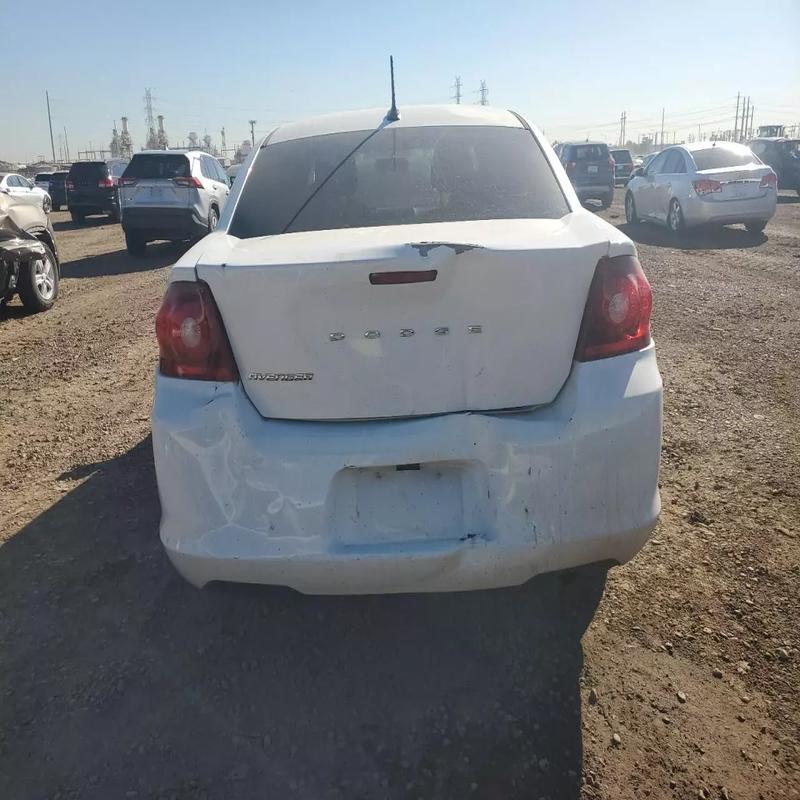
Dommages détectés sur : aile arrière droite, aile arrière gauche, malle, feu arrière droit, feu arrière gauche, pare-choc arrière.
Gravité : majeur